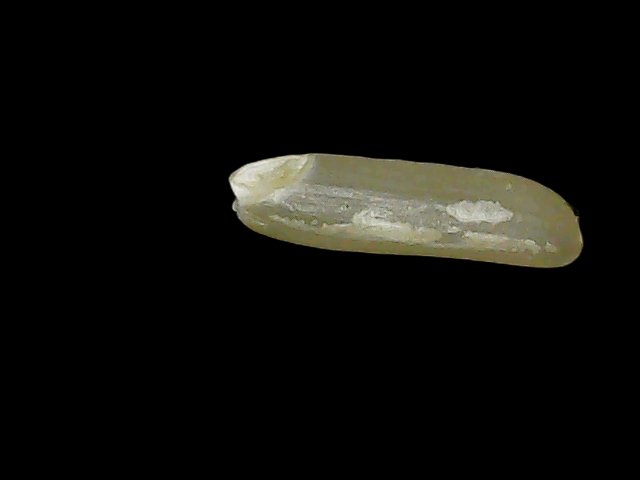
Rice variety: Binadhan19